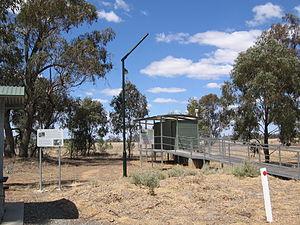
La Riverina Highway est un axe routier long de 230 km dans la région de la Riverina en Nouvelle-Galles du Sud, en Australie. Son nom officiel est B58.